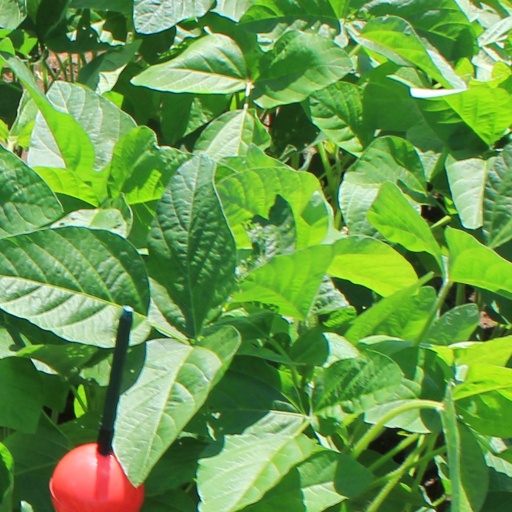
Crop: soybean